George Jacob Richards

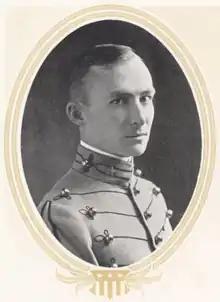
At West Point in 1915

Major General George Jacob Richards (April 12, 1891 – October 1, 1984) was a United States Army officer who was a recipient of the Army Distinguished Service Medal and the Legion of Merit during World War II. He was buried in Arlington National Cemetery.